Dream speech

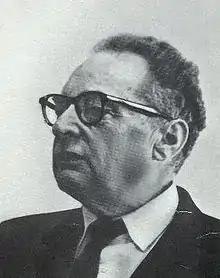
Roman Jakobson

In 1941 the linguist Roman Jakobson discussed Kraepelin's monograph and contributed one important example to dream speech. In his dream the Czech word "zemřel" (died) transformed into "seme": according to Jakobson, because the liquidae "l" et "r" disappeared. With this example Jakobson wanted to show, that in his deep sleep Broca's area did not function well. This would be a counter-example to Kraepelin's theory that only the Wernicke area is affected during dream speech.